Mactra stultorum

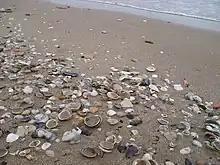
Seashells washed up on the beach in Valencia, Spain; nearly all are single valves of bivalve mollusks, mostly of "Mactra corallina"

This species lives in the Black Sea, the Mediterranean coasts, and the west coast of Europe, from Norway to the Iberian Peninsula, and south to Senegal.